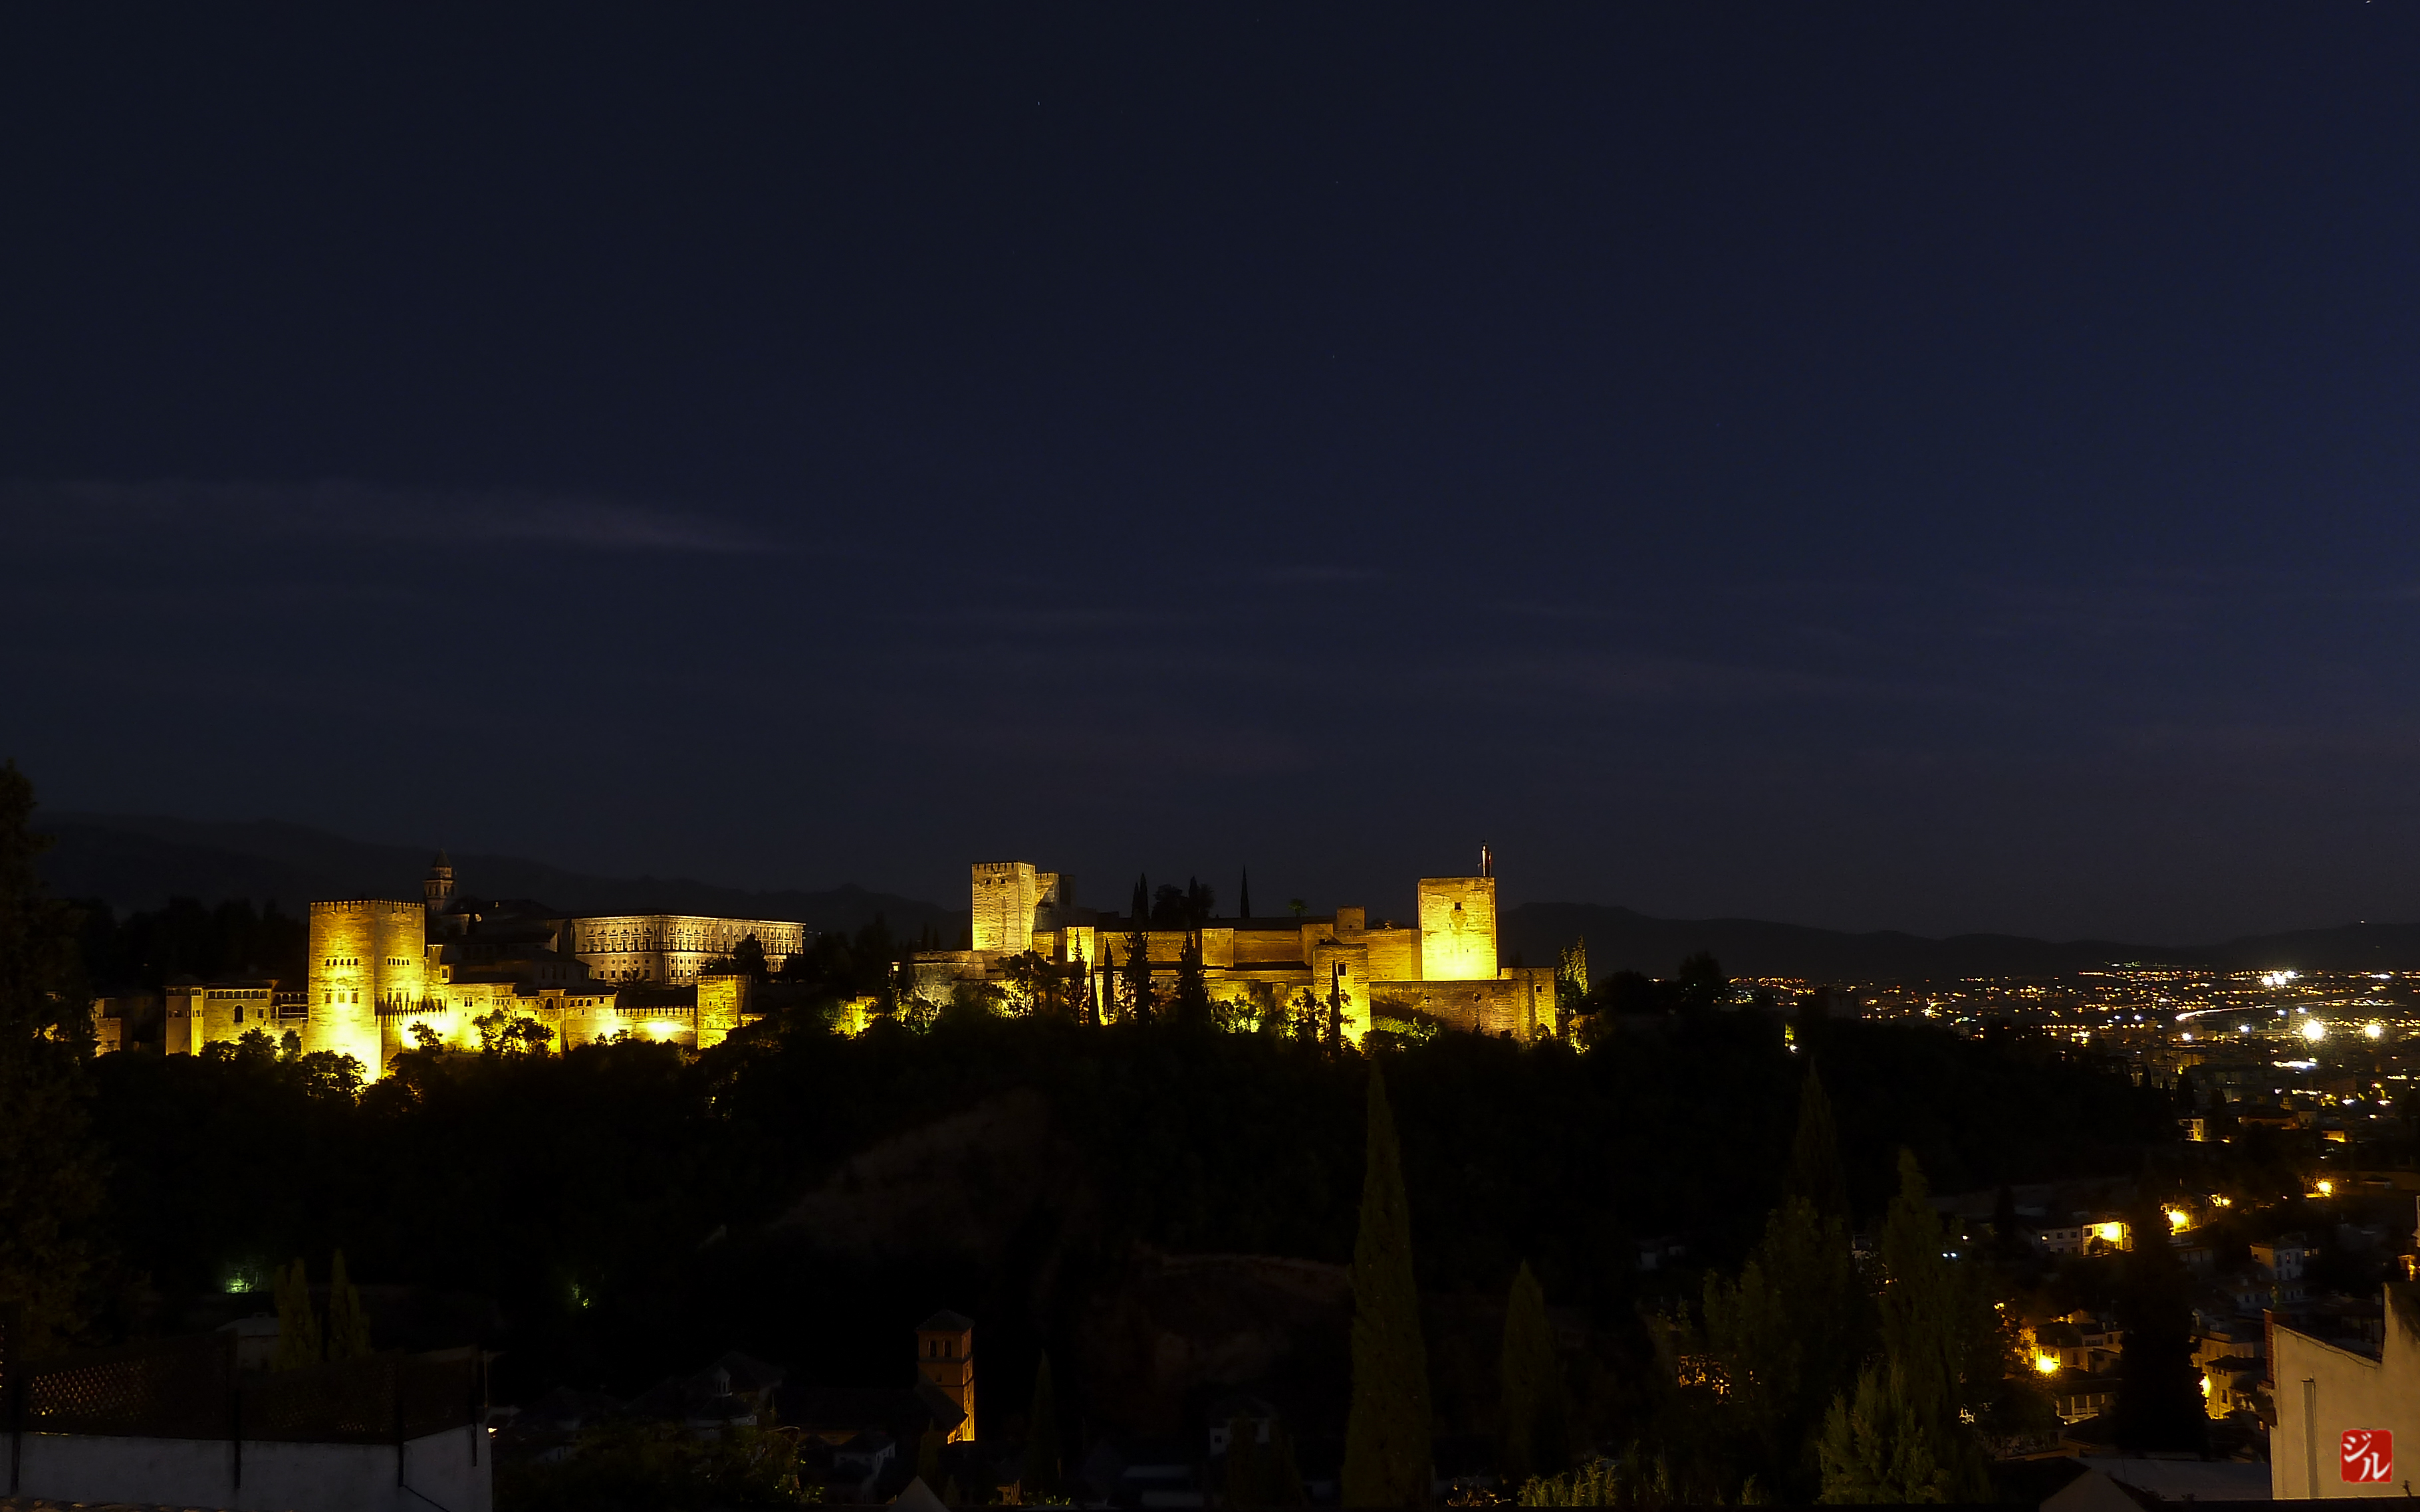
horizon, light, sky, sunset, skyline, night, dawn, city, cityscape, dusk, evening, darkness, lighting, human settlement, atmosphere of earth